Michael Ray (trumpeter)

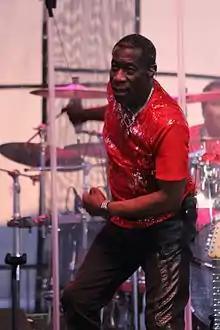
Michael Ray with Kool & the Gang at Loessfest in Council Bluffs, Iowa, May 29, 2016.

Michael Ray (born December 24, 1952) is an American jazz trumpeter. He tours extensively with Kool & the Gang, Sun Ra and the successor Sun Ra Arkestra under Marshall Allen's direction following Sun Ra's passing. For a period from the mid-1990s to the present he leads his own band, Michael Ray and the Cosmic Krewe. His playing with Sun Ra and independently has incorporated funkjazz, R & B, electronica and fusion genres.